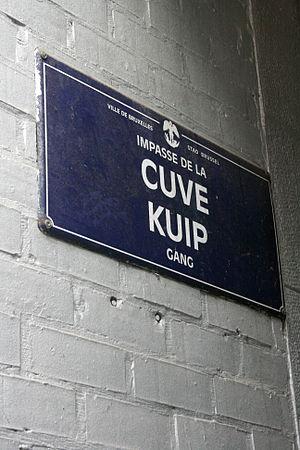
Impasse de la cuve, Bruxelles (Belgique). Débouchant dans la rue du Marché aux Fromages 10
L'Impasse du Poivre, appelée actuellement Impasse de la Cuve, est une impasse subsistante de Bruxelles.